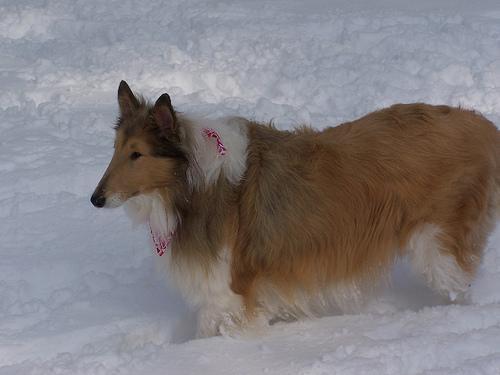
collie